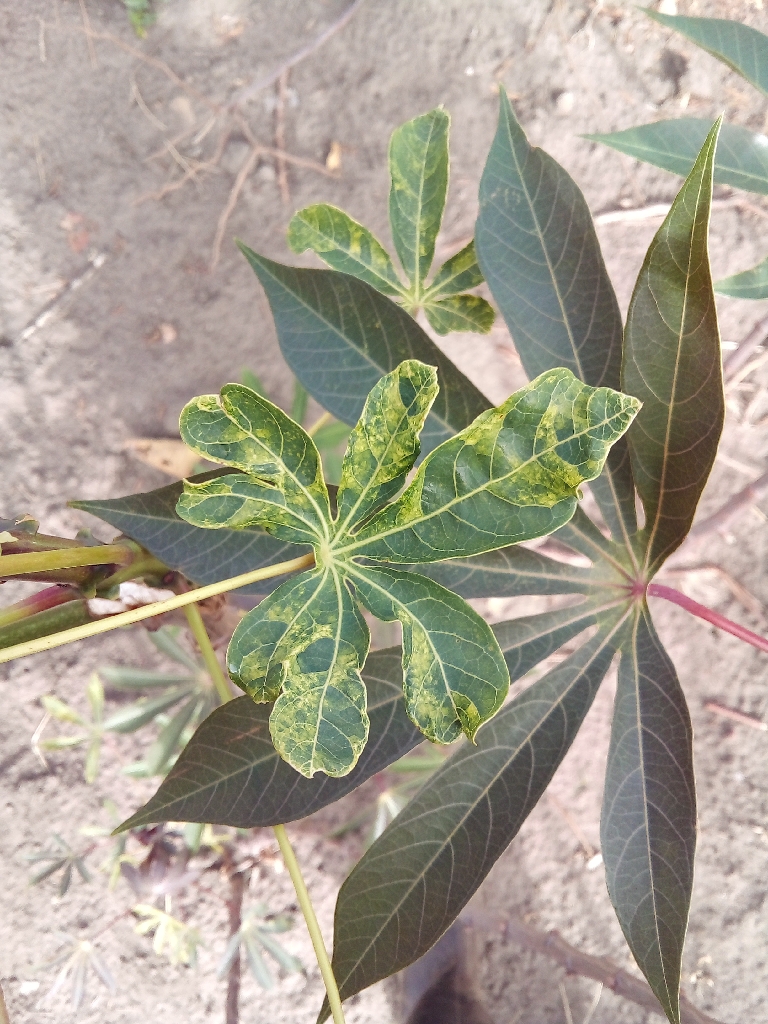
Label: cassava mosaic disease (cmd)